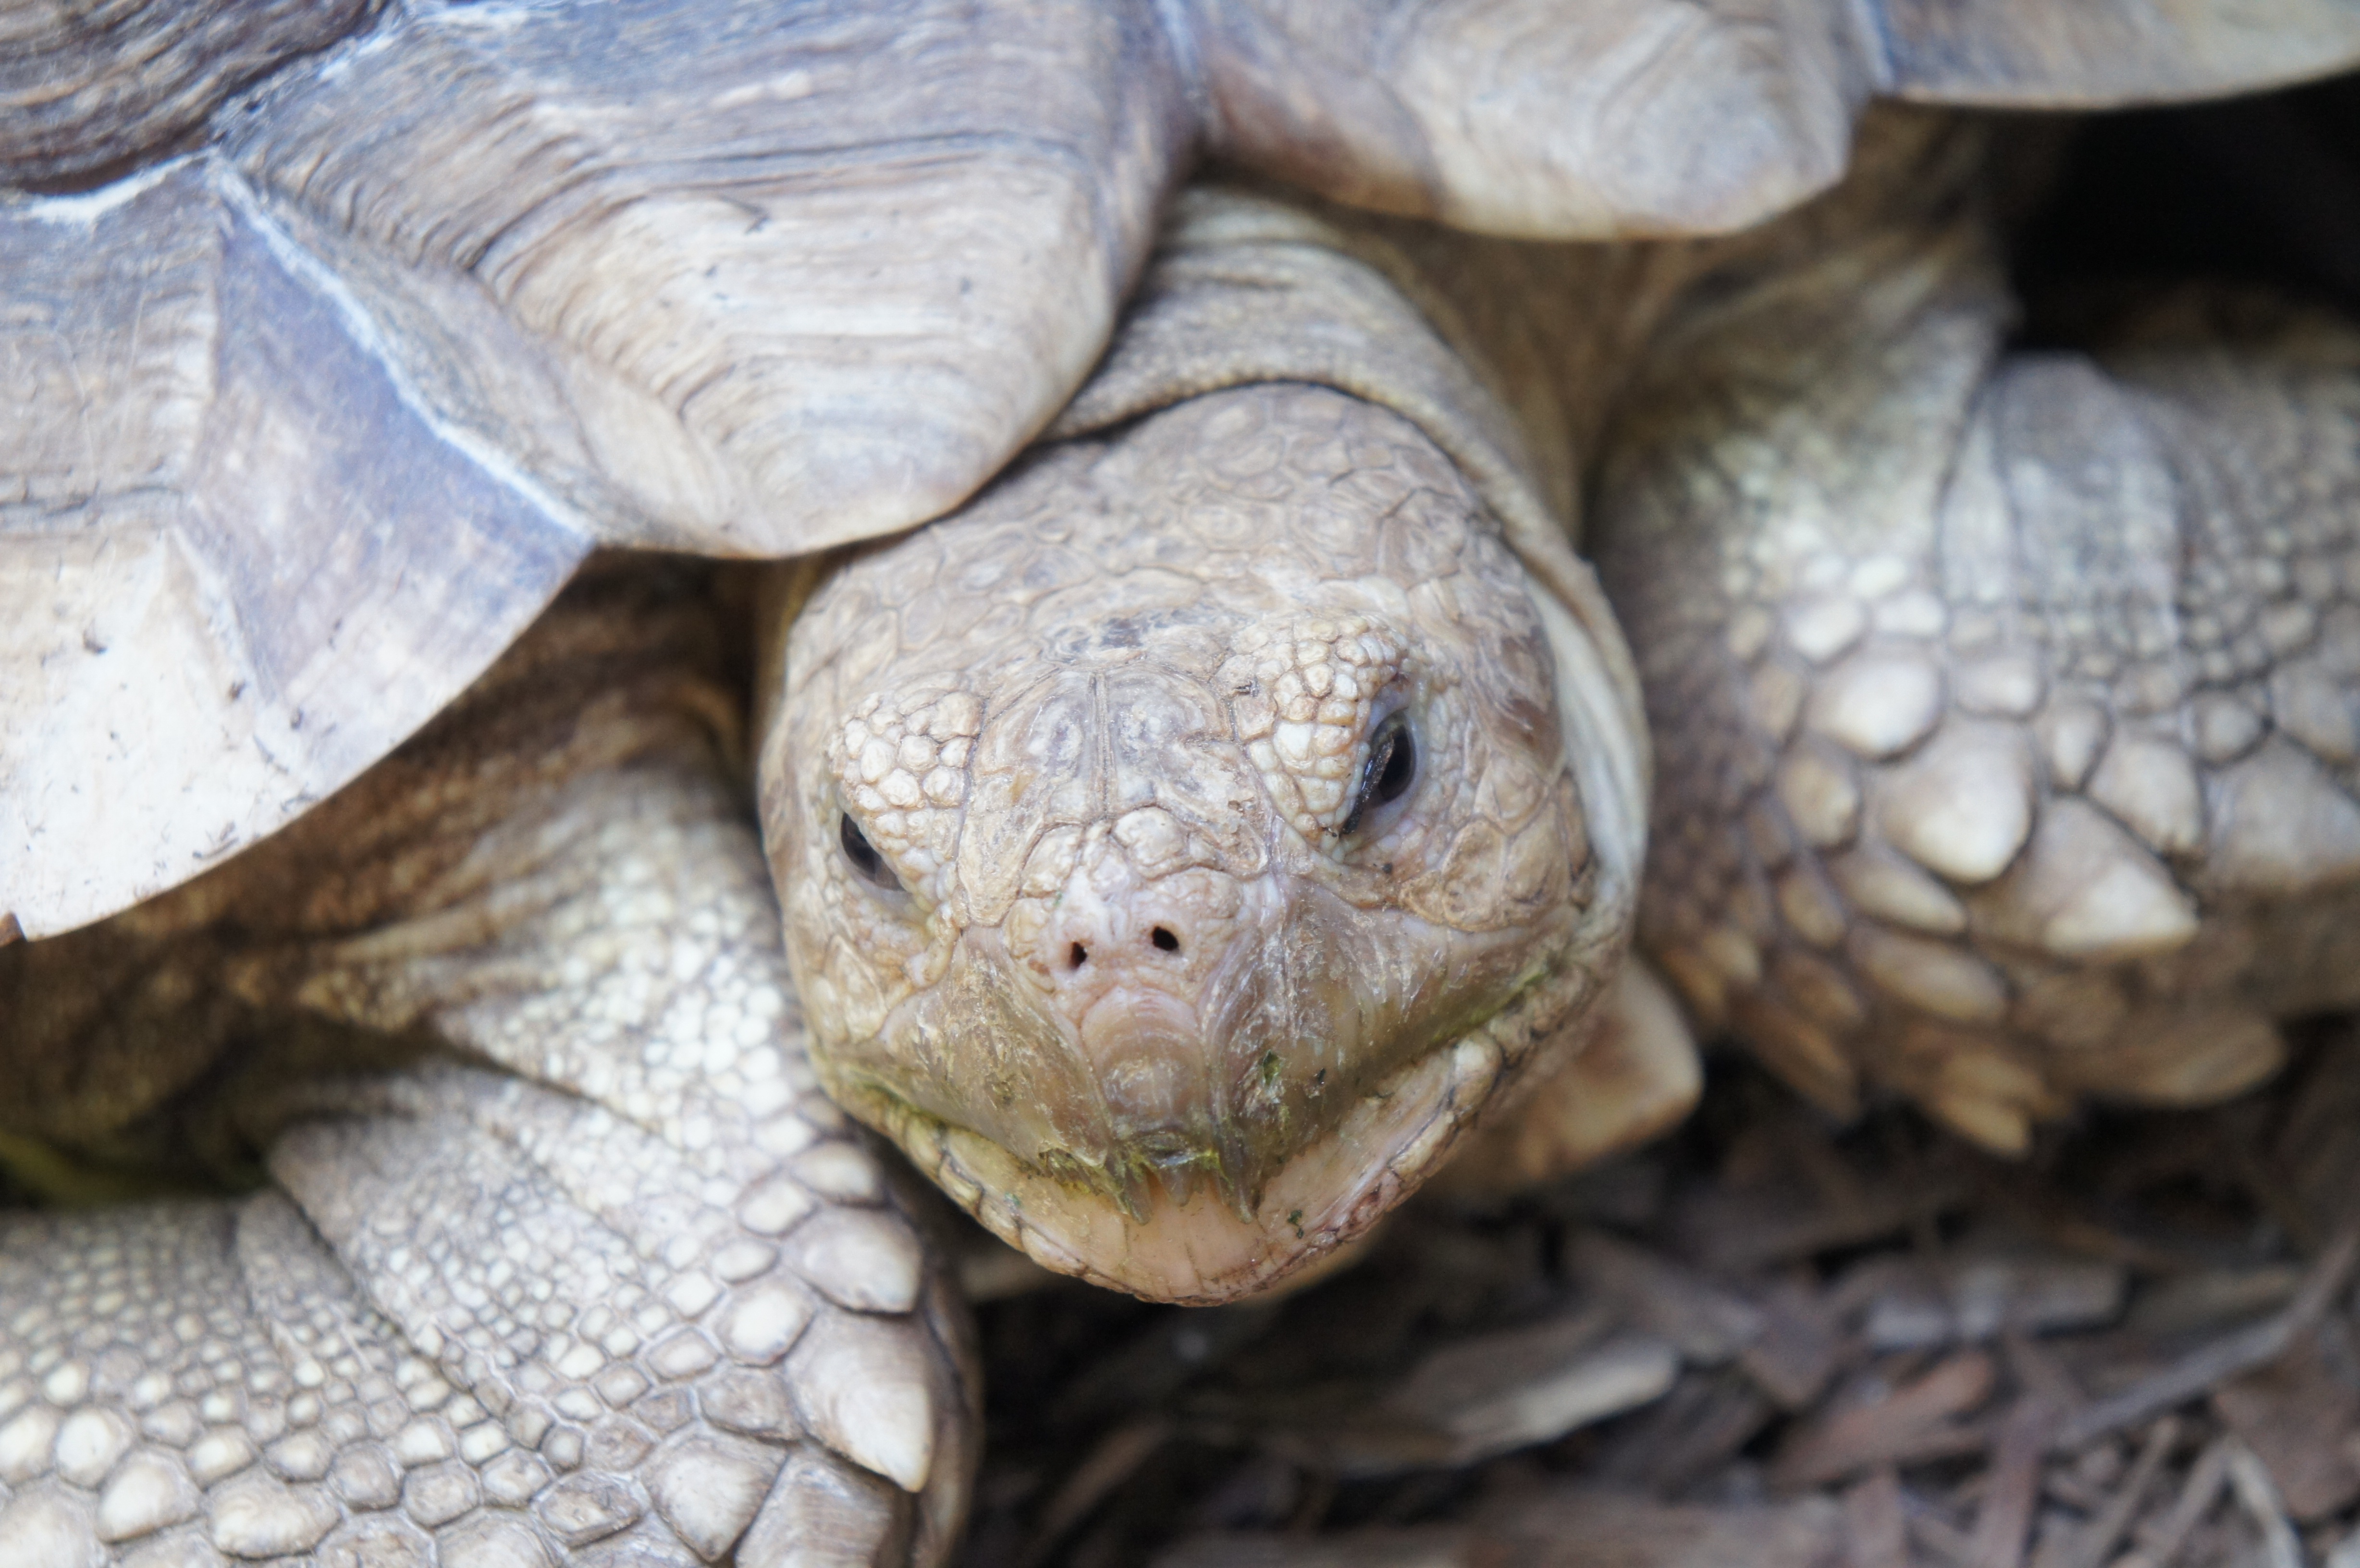
nature, animal, looking, wildlife, portrait, turtle, reptile, fauna, shell, close up, eye, head, tortoise, vertebrate, common snapping turtle